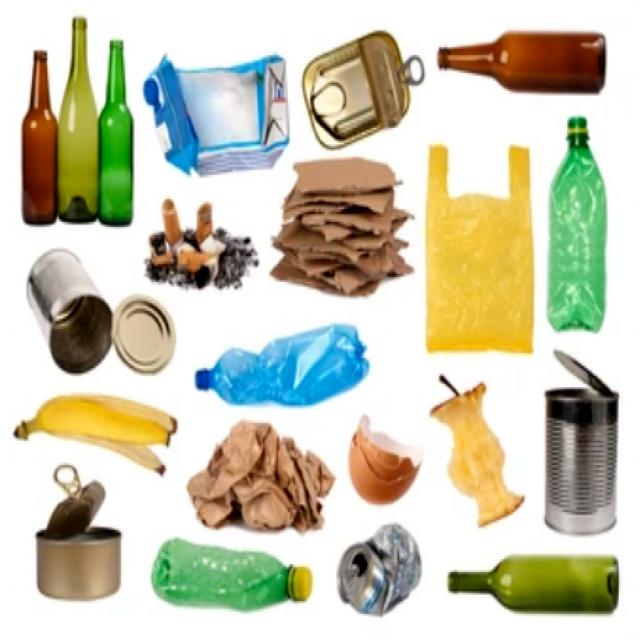
Label: Plastic